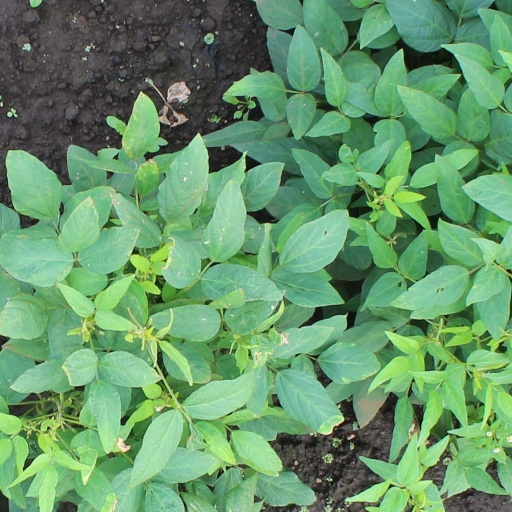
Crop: soybean